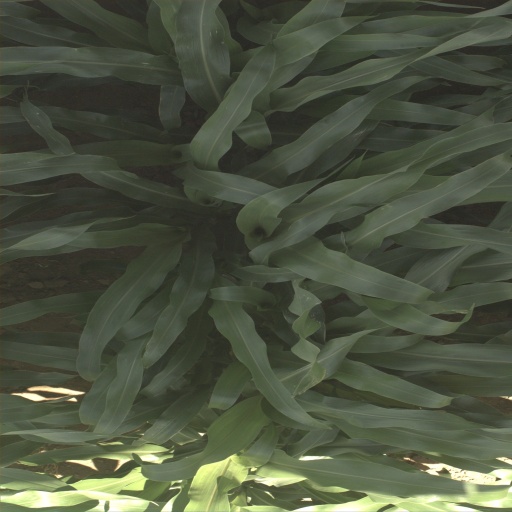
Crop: sorghum